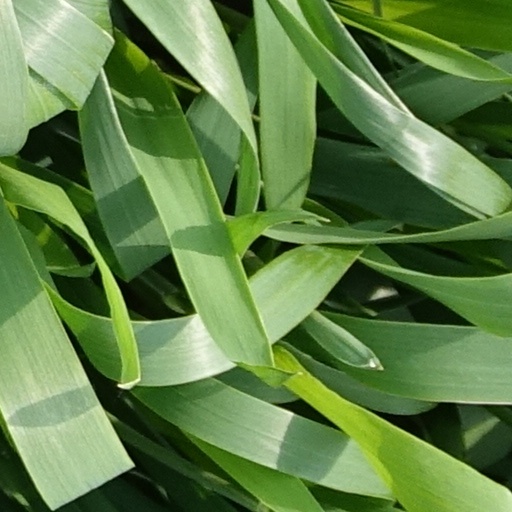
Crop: wheat